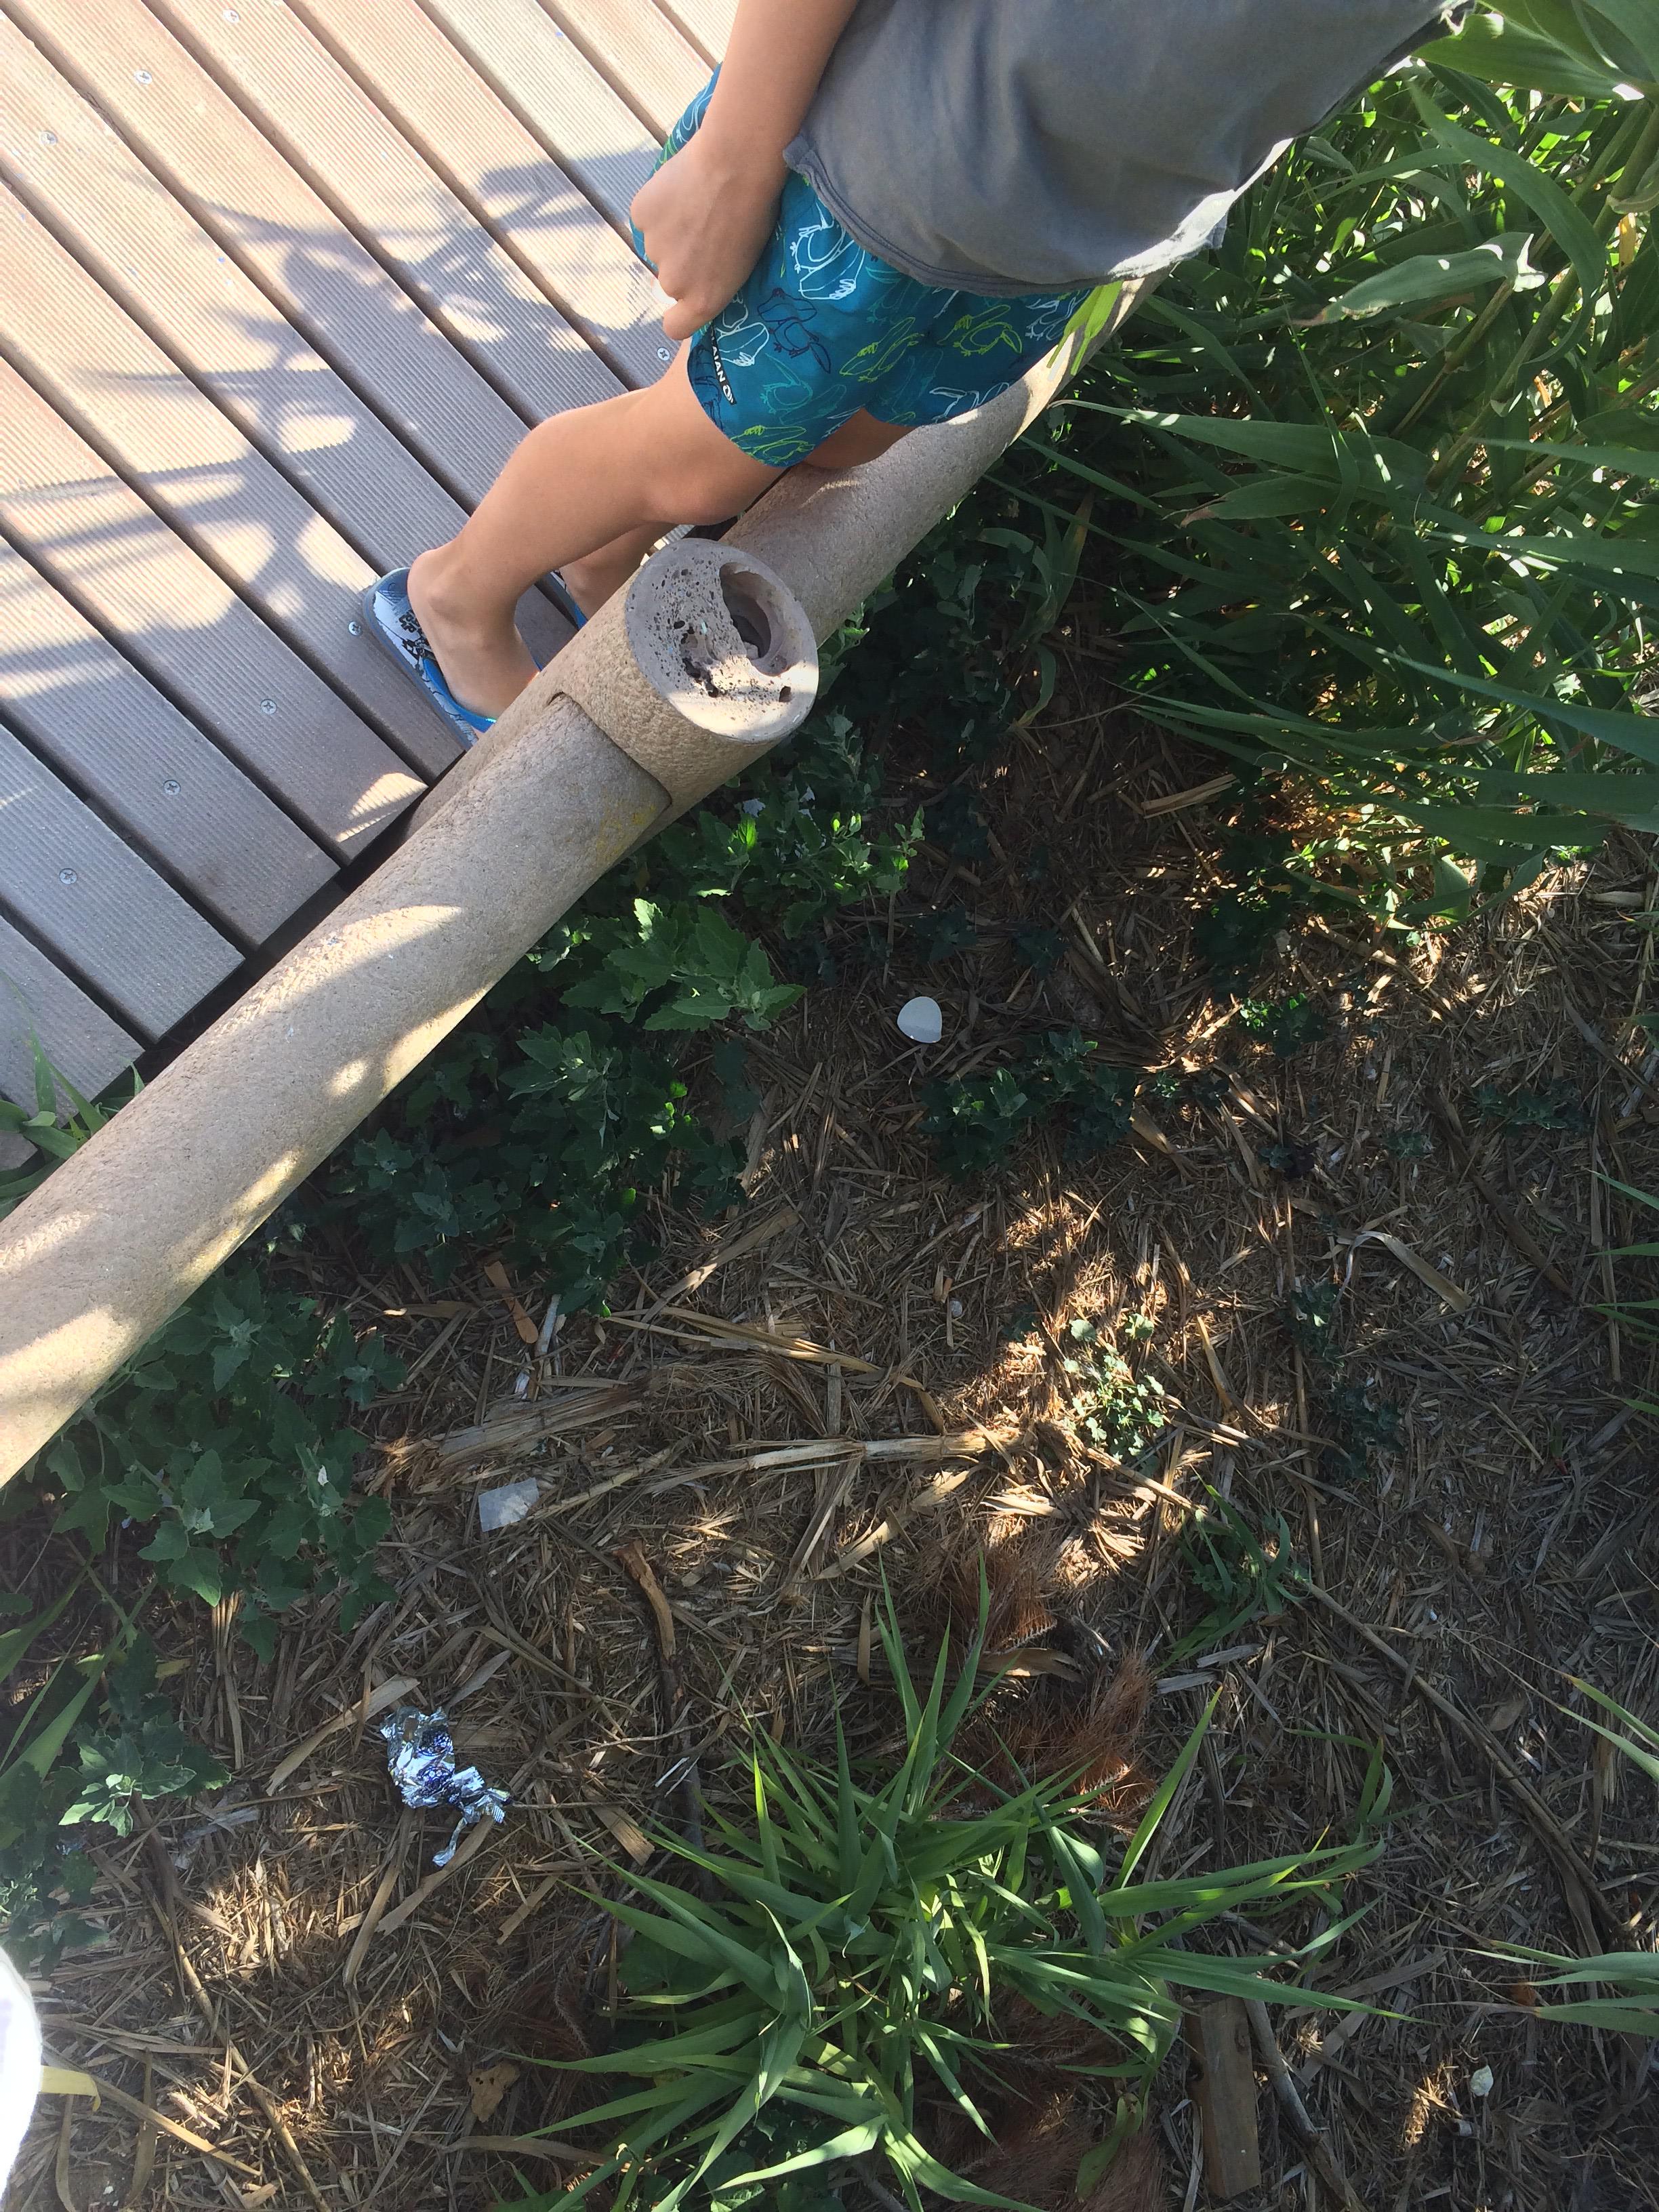
Object: Other plastic wrapper (Plastic bag & wrapper)

Object: Plastic film (Plastic bag & wrapper)

Object: Unlabeled litter (Unlabeled litter)